Shipwrecked (TV series)

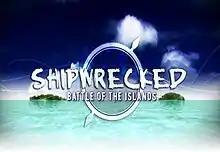
"Shipwrecked: Battle of the Islands" logo (2006–2009)

The fourth series ran from 8 January to 14 May 2006 as "Shipwrecked: Battle of the Islands 2006". The new series, with all four series from 2006 to 2009 directed by Dee Koppang, share little in common with the original version of "Shipwrecked", but more in common with "Survivor" (the British version of which was made by ITV). While the earlier series were more of a "The Real World"-style documentary without prizes or competition, this fourth series divided the competitors into two islands, who would compete for a prize of £70,000.